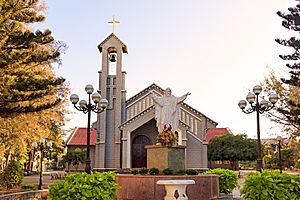
La cathédrale du Sacré-Cœur est la cathédrale catholique de Buôn Ma Thuột, au Viêt Nam, capitale de la province de Dak Lak et siège du diocèse de Buôn Ma Thuột, dans le centre-sud du pays et ses hauts plateaux.